Eisernes Haus, Graz

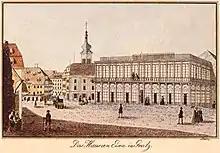
Illustration by of the original design with an iron frame for both storeys

Eisernes Haus was owned and managed by Withalm. There was a department store on the ground floor, a café above (the "Café Meran") and a bar in the basement.